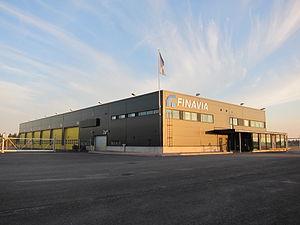
Finavia Oyj, anciennement Administration finlandaise de l'aviation civile, est l'organisme public gestionnaire de 25 aéroports de Finlande.